Hakuba

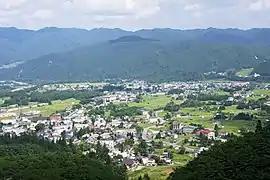
Hakuba Village view from Happo-one

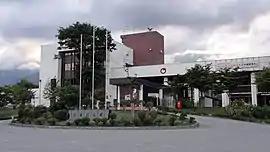
Hakuba Village Hall

Hakuba is located in a mountain basin in far northwestern Nagano Prefecture, bordered by Toyama Prefecture to the west. The 2900 meter Ushiro-Tateyama Mountains border the village to the west. Much of the village is within the borders of the Chūbu-Sangaku National Park.